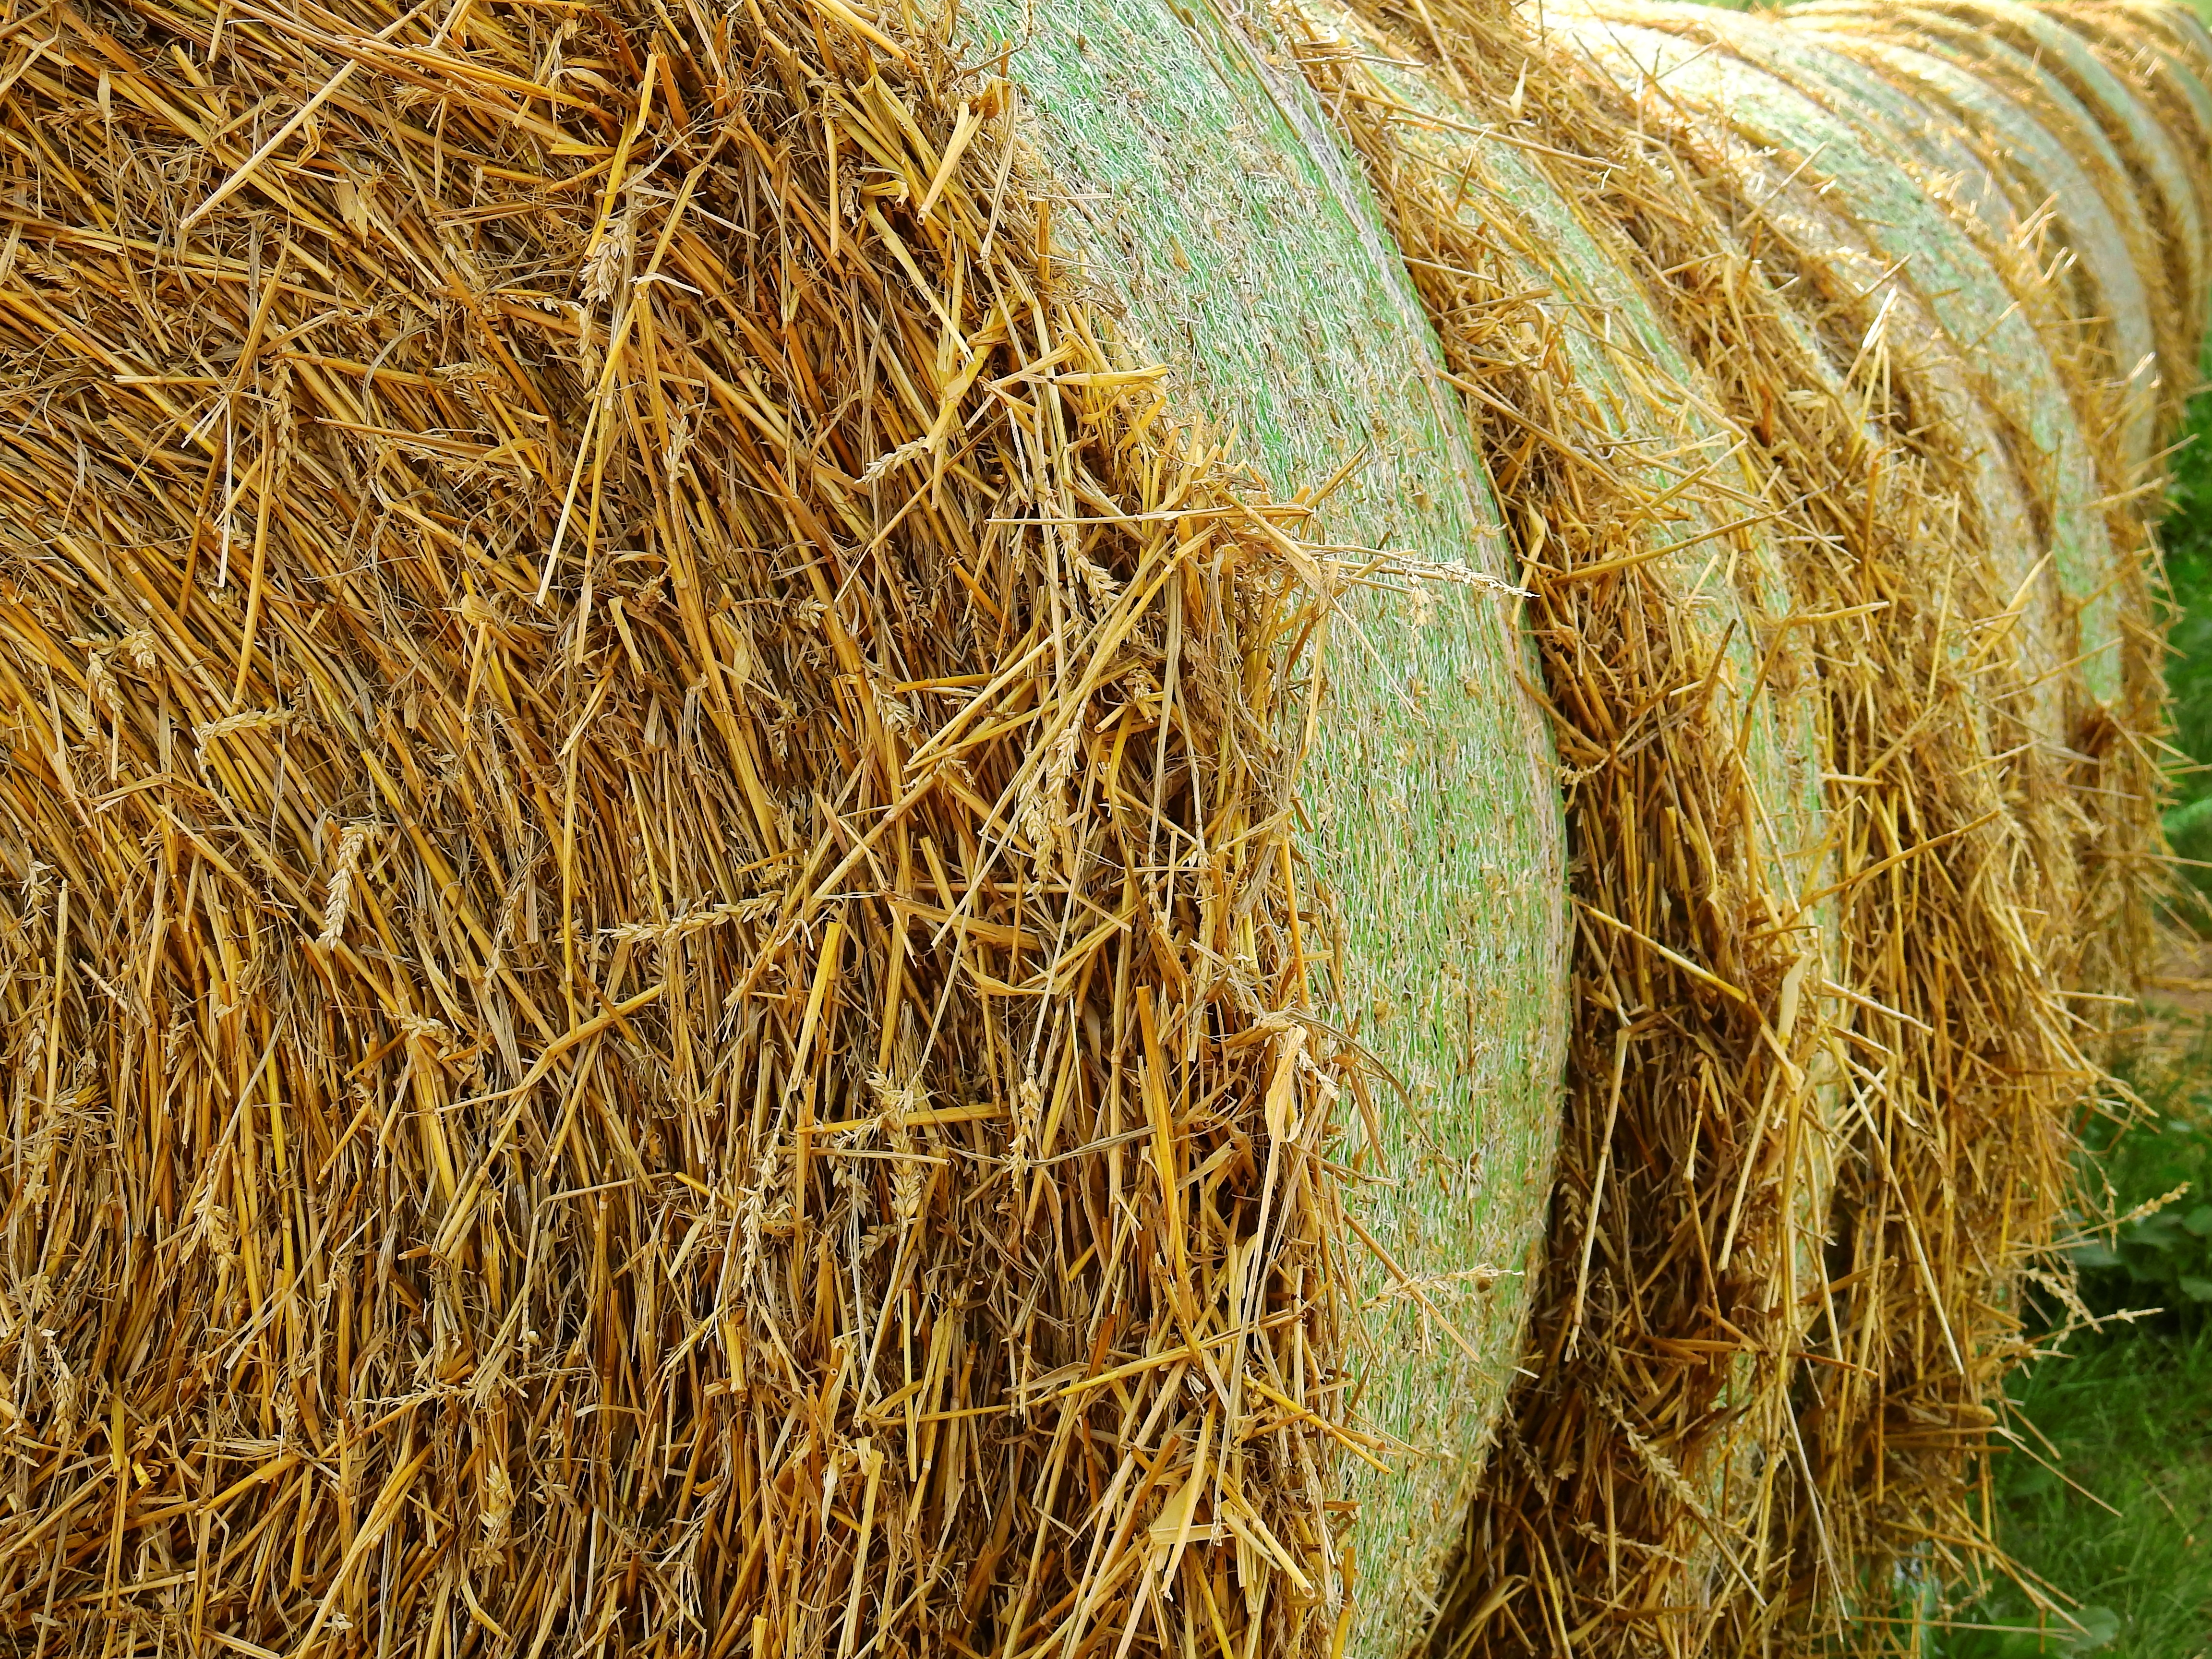
landscape, nature, grass, plant, hay, bale, field, food, crop, soil, agriculture, coconut, straw, hay bales, round bales, straw bales, pet food, grass family, plant stem